Empoasca decipiens

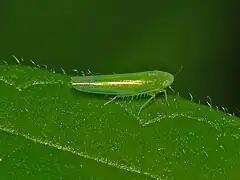

Both adult and nymph green leafhoppers are polyphagous and attack various kinds of vegetables, ornamental plants, and field crops. They do so by puncturing the phloem and xylem tissues of the plants with their stylets. They then inject saliva containing certain chemicals that allow them to rupture plant cells and ingest the mixtures flowing through the plant tissues. The movement of the insect’s stylet in the plant causes the vessels to become blocked and obstructs the flow of nutrients throughout the disturbed plant. This type of damage is caused by many other leafhopper species and it is called hopperburn. Symptoms of hopperburn resembles plant senescence and include necrosis around the feeding sites, which may cause leaves to prematurely drop, and chlorosis occurring at the leaf margins and around the leaf veins. This feeding behavior can lead to significant monetary losses for growers of vegetables and crops as hopperburn can reduce the quantity of crops by stunting young plant growth and can reduce overall yield. Additionally, the chlorosis caused by hopperburn can reduce quality of crops, and stylet punctures can remain visible on some fruits (e.g. capsicum, tomato) decreasing their market value.